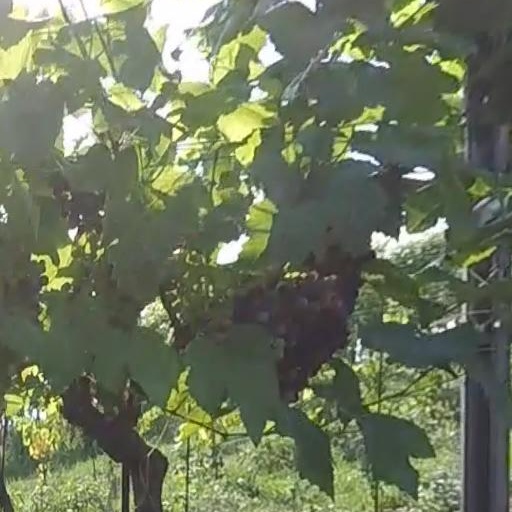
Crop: grape